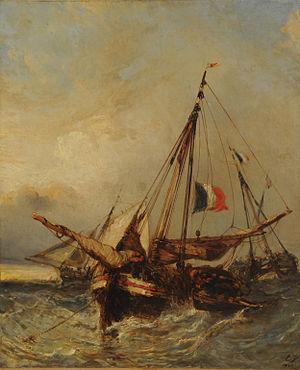
Eugène Isabey, né Eugène Louis Gabriel Isabey le 22 juillet 1803 à Paris et mort le 25 avril 1886 à Montévrain, est un peintre, lithographe et aquarelliste français.